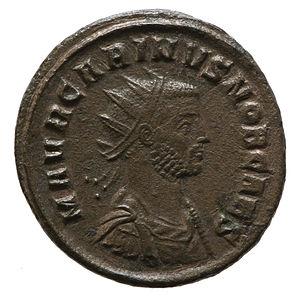
Bronze de Carinus César NOB(ilissimus) CAES(ar)
Carus, né vers 230 et mort en août 283, est empereur romain de 282 à sa mort, père de Carin et Numérien qui lui succèdent. L'établissement de sa biographie a été influencé par les informations données par l'Histoire Auguste, qui ont été reprises par les historiens pendant plusieurs siècles avant d'être réfutées. Son règne éphémère est marqué par trois faits : son origine narbonnaise, qui interrompt la série des empereurs illyriens ; sa campagne contre les Sassanides, adversaires de l'Empire romain, couronnée par la destruction de leur capitale ; sa mort soudaine, foudroyé après sa victoire.